Rainbow Spirit Festival

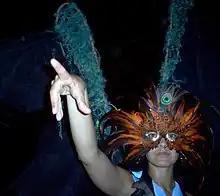
Performer at Rainbow Serpent Festival 2006

Five stages are listed on the 2020 Festival website: Main, Market, Sunset, The Playground, and Temple.